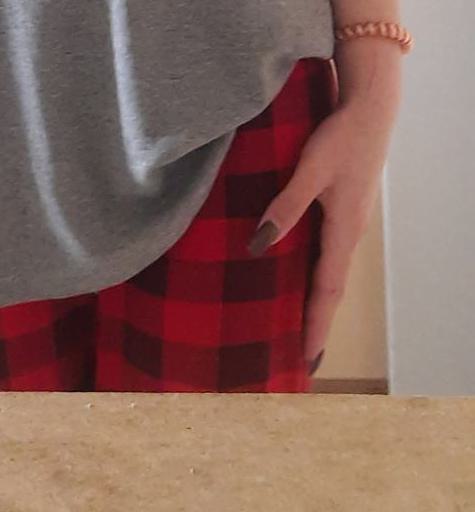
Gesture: no_gesture